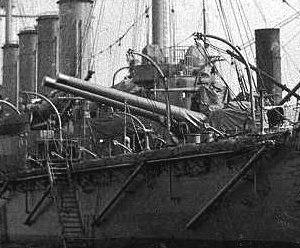
Le HMS Defence est un croiseur cuirassé britannique de la classe Minotaur construit pour la Royal Navy dans les années 1900. Il est le dernier croiseur cuirassé construit pour la marine britannique. Au déclenchement de la Première Guerre mondiale, il est stationné en Méditerranée, avant de participer à la poursuite du cuirassé allemand SMS Goeben et du croiseur léger SMS Breslau. Le Defence est transféré à la Grand Fleet en janvier 1915 et y est reste jusqu'à la fin de sa carrière.